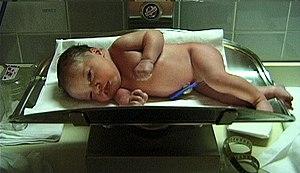
Image tirée de «
Collection Premier Jour est une série de dix courts-métrages documentaires suisses réalisés par Fernand Melgar, sortis en 2002.